Abram Games

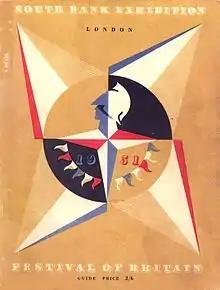
The Festival of Britain emblem – the Festival Star – designed by Abram Games, from the cover of the South Bank Exhibition Guide, 1951

In 1946, Games resumed his freelance practice and worked for clients such as Royal Dutch Shell, the "Financial Times", Guinness, British Airways, London Transport and El Al. He designed stamps for Britain, Ireland, Israel, Jersey and Portugal. Also, he designed the logo for the JFS school. There were also book jackets for Penguin Books and logos for the 1951 Festival of Britain (winning the 1948 competition) and for the 1965 Queen's Award to Industry. Among his pioneering contributions was, in 1954, the first moving on-screen symbol of BBC Television. He also produced murals. Between 1946 and 1953, Games was a visiting lecturer in graphic design at London's Royal College of Art and in 1958, was awarded the OBE for services to graphic design. In 1959, he was appointed a Royal Designer for Industry (RDI). He also designed the tile motif of a swan on the Victoria line platforms at Stockwell tube station in the late 1960s.